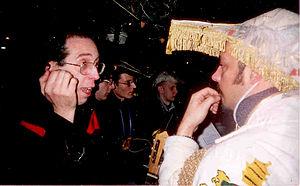
Le soir du Carnaval de Paris 2005, dans un café du Quartier latin, carrefour de l'Odéon, Basile Pachkoff en conversation avec Raffaelle Colavecchi dit en Goliardia SS Astrolabius Johannes VIII Sucellus XLVI Pontifex Maximus Goliardorum, Grand Pontife de l'Ordre souverain de la Goliardia de Turin, la S.O.T.C.A.P.
La Goliardia est l'appellation usuelle donnée aux ordres goliardiques, en italien : ordini goliardici, sociétés festives et carnavalesques traditionnelles des étudiants italiens.